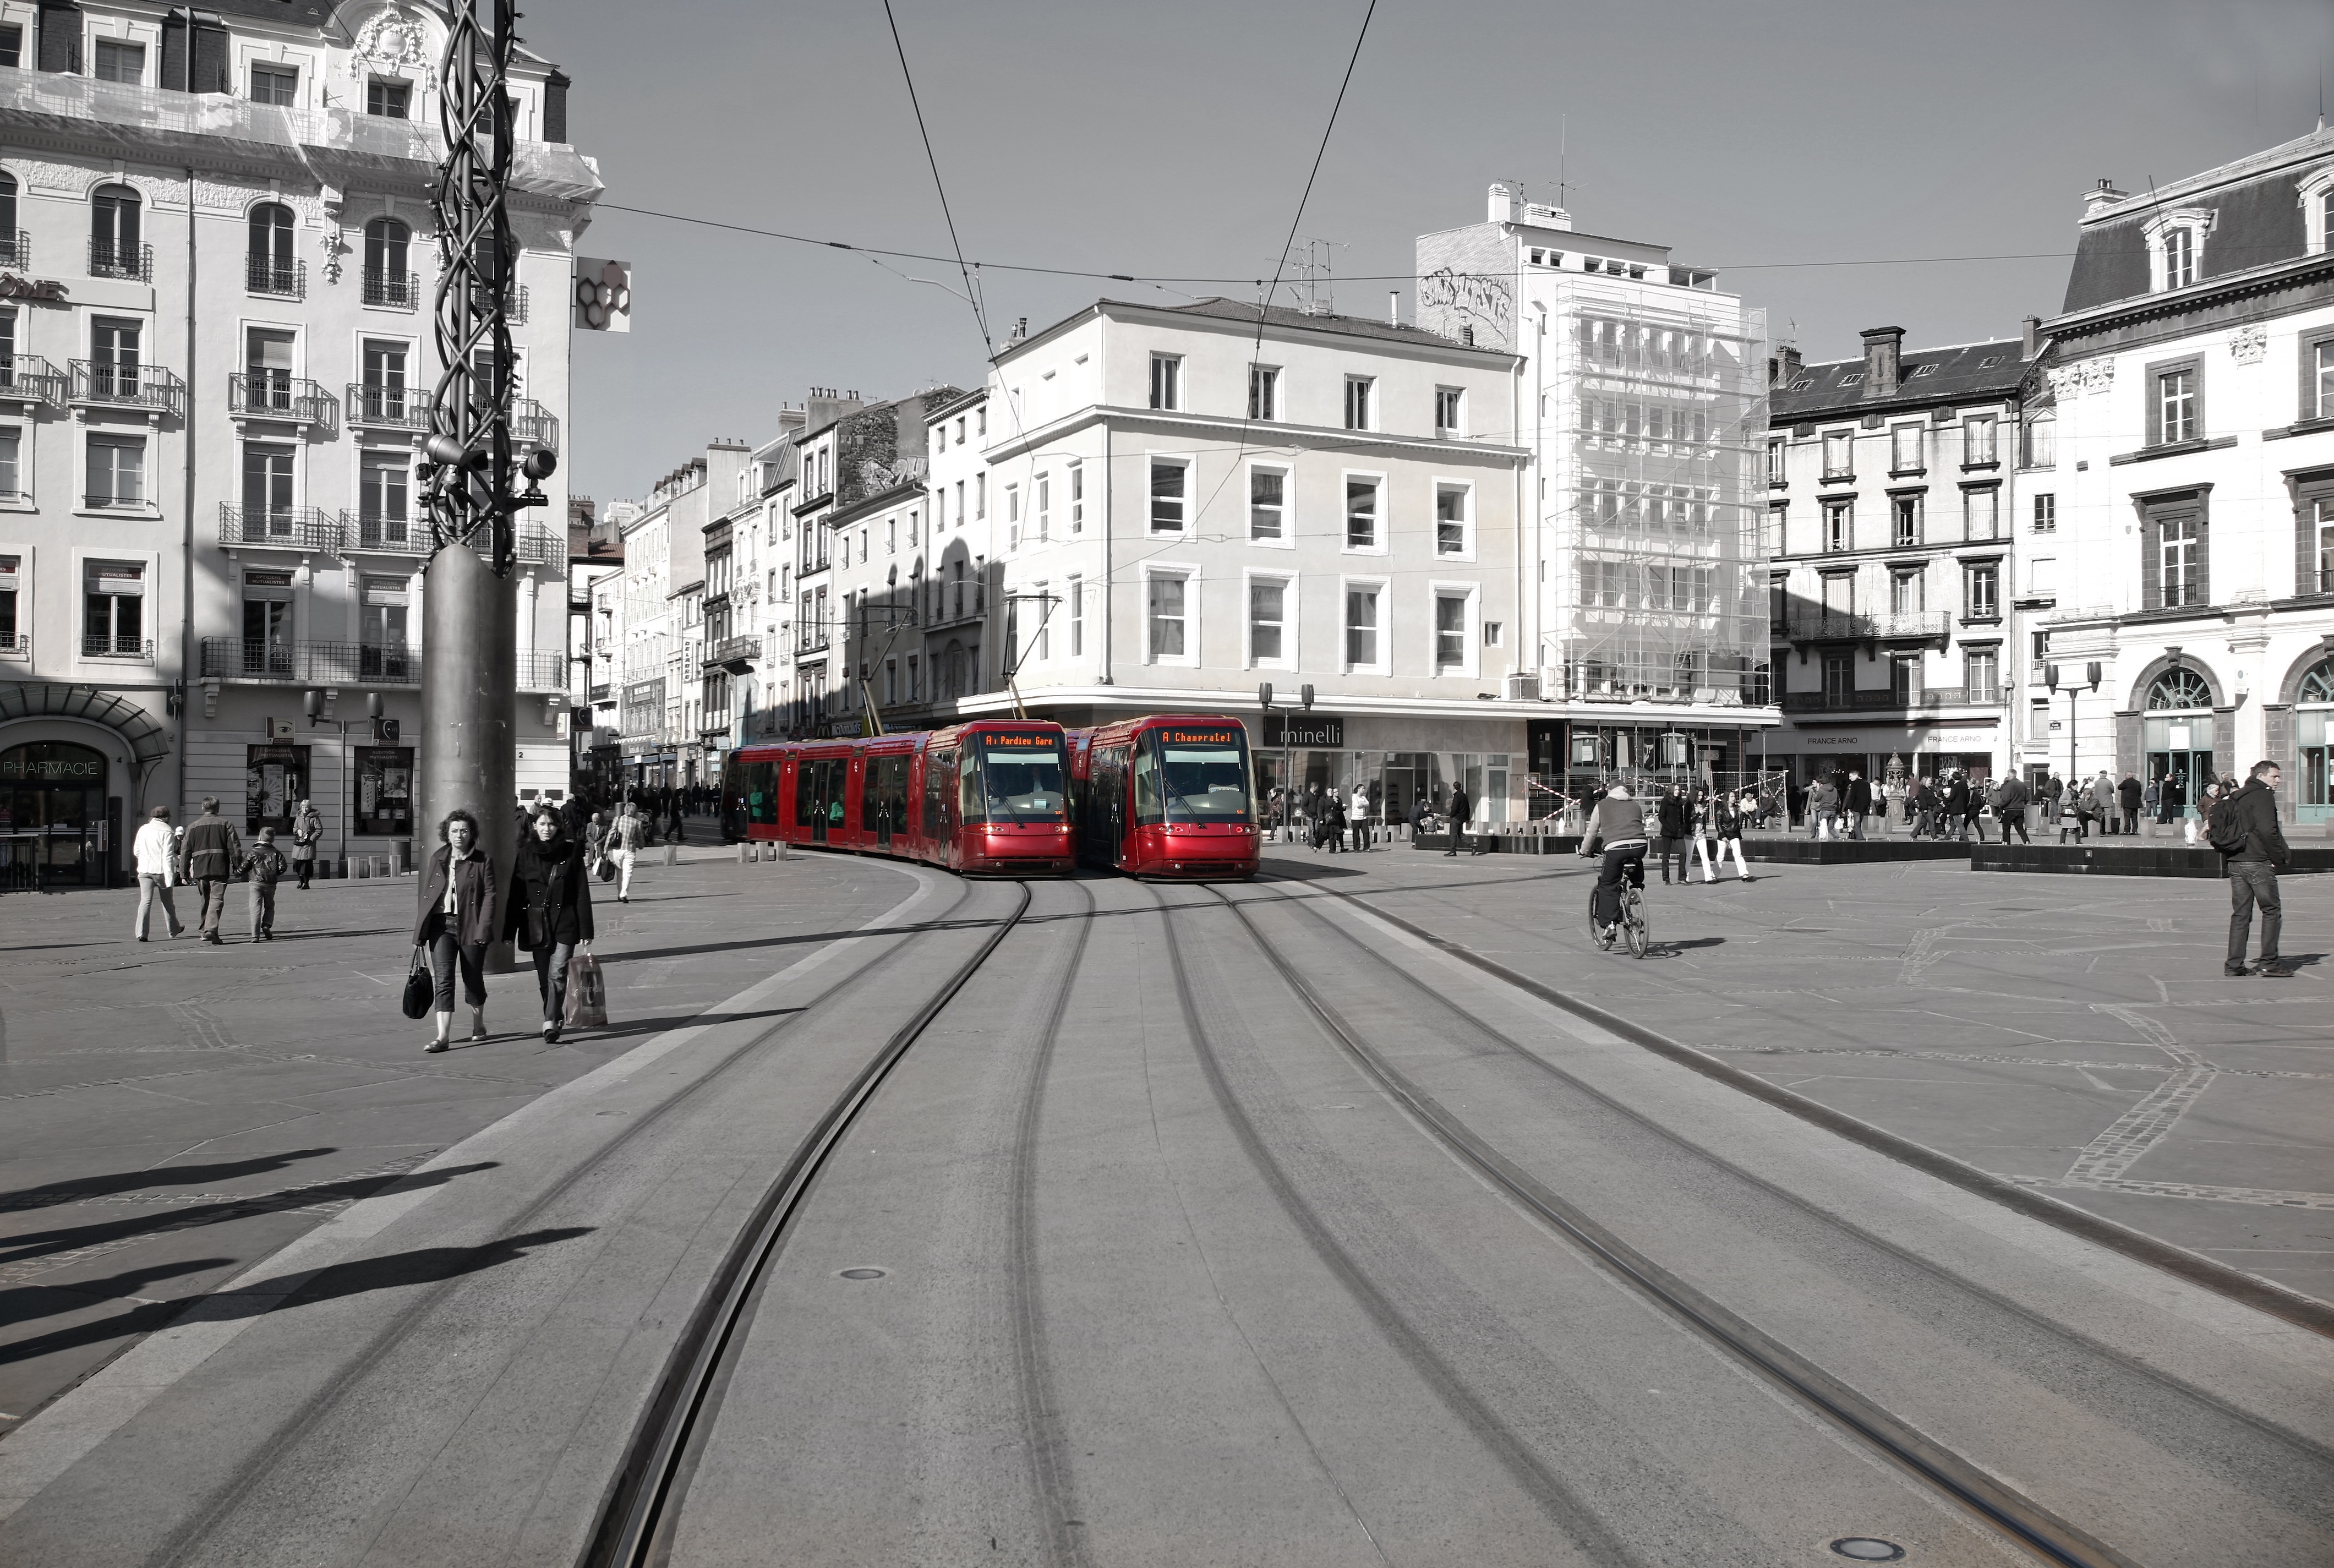
pedestrian, track, road, street, cityscape, tram, transport, france, suburb, vehicle, monochrome, lane, public transport, auvergne, infrastructure, neighbourhood, land vehicle, urban area, residential area, metropolitan area, clermont